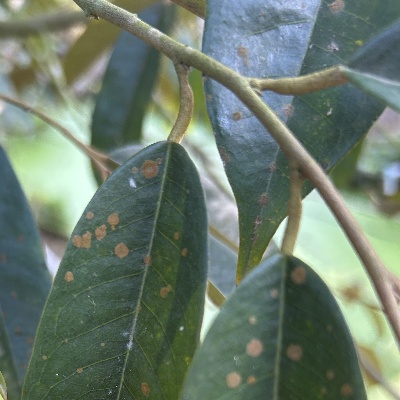
Label: Leaf_Algal